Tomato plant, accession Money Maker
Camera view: vertical (180 deg); turntable rotation: 120 degrees
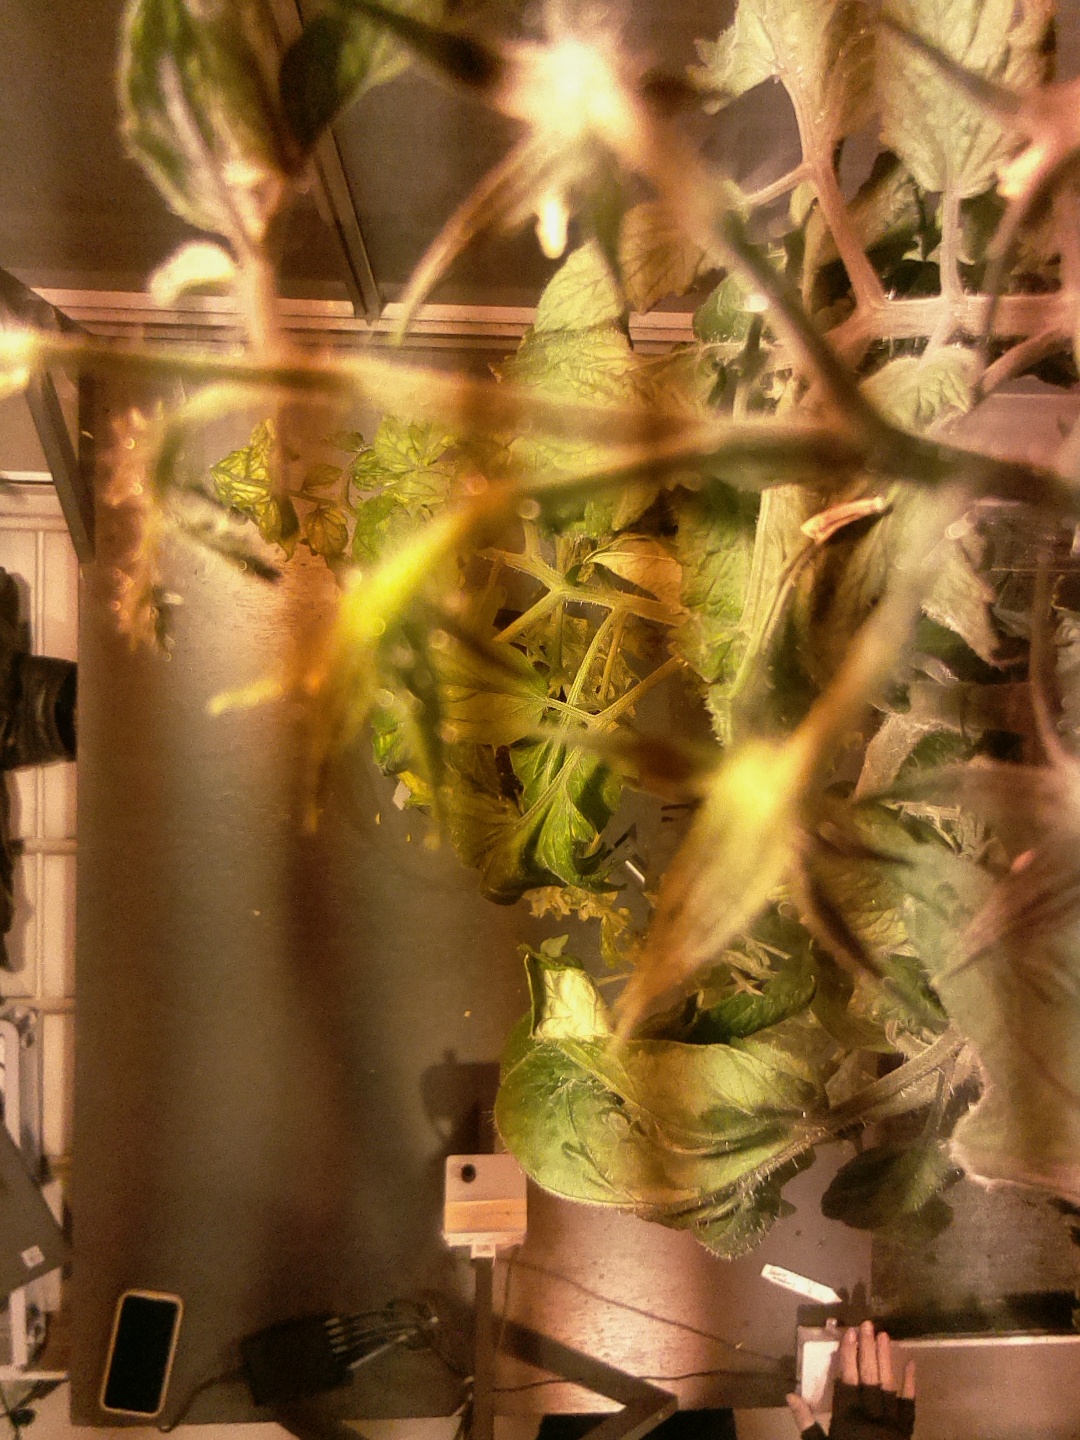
BBCH growth stage 72: 20%-30% of final fruit size